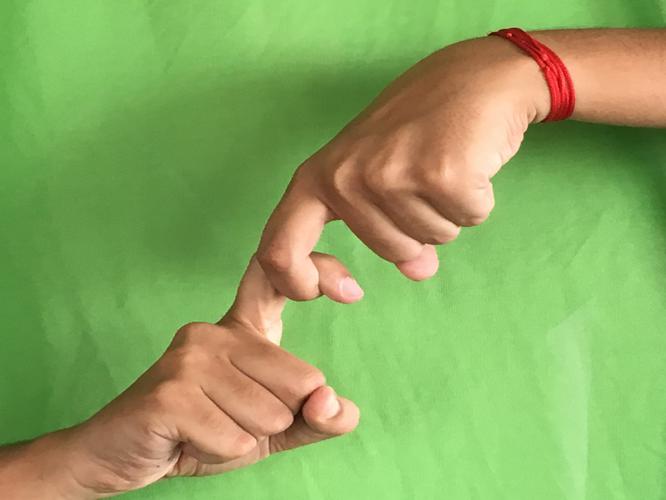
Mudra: Pasha
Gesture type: double_hand